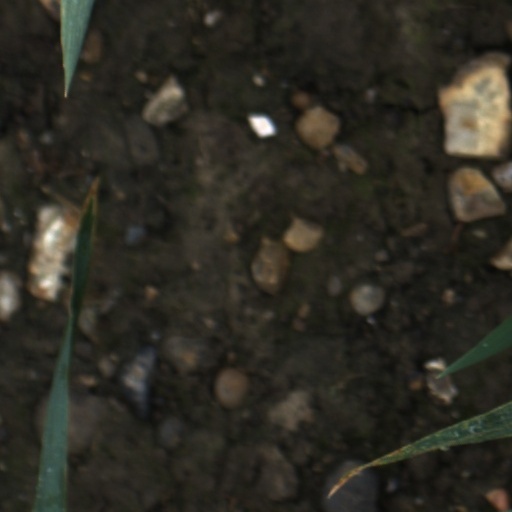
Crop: wheat